List of rabbit breeds not recognized by the American Rabbit Breeders Association or the British Rabbit Council

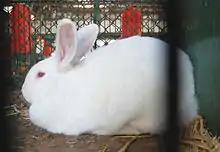
Czech White

The Czech White Rabbit is a large sized rabbit, weighing . It originated in the Czech Republic and the European Union (EU). It has short and erect ears. Its fur is a glossy white, and sometimes has black spots. The rabbit was bred from 1928 to 1930. It was a mix of the New Zealand white rabbit and the Californian rabbit. It was created by scientist Zofka, in Kladno, Czechia. A second type of Czech White rabbit was created in 1996, which was a wild Eastern cottontail and a Belgian Giant White rabbit.